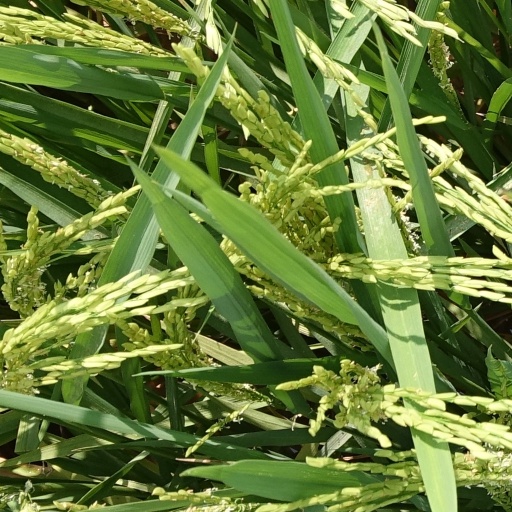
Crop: rice